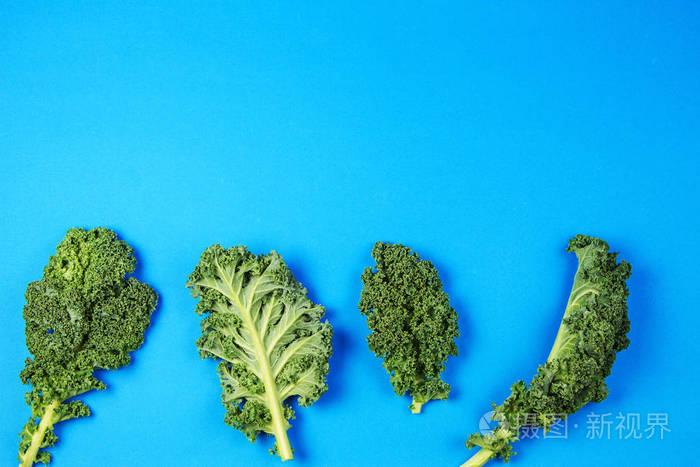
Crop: unknown
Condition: cabbage